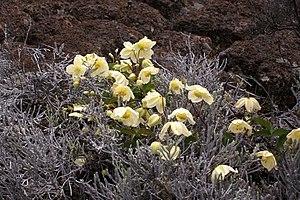
Clematis mauritiana au Pas des Sables (étage oligotherme)
Clematis mauritiana, appelée aux Mascareignes liane arabique ou liane marabit, ou encore vigne vierge seulement à Maurice, est une espèce de liane de la famille des renonculacées, endémique de la région floristique de Madagascar et des îles de l'océan Indien, naturellement présente sur les îles de Madagascar, de La Réunion et de Maurice.